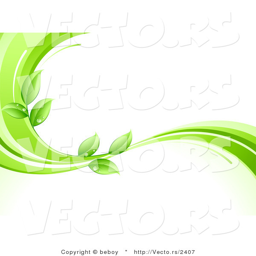
vector of organic green leaves wet with dew drops on a green wave border high resolution royalty free vector graphic